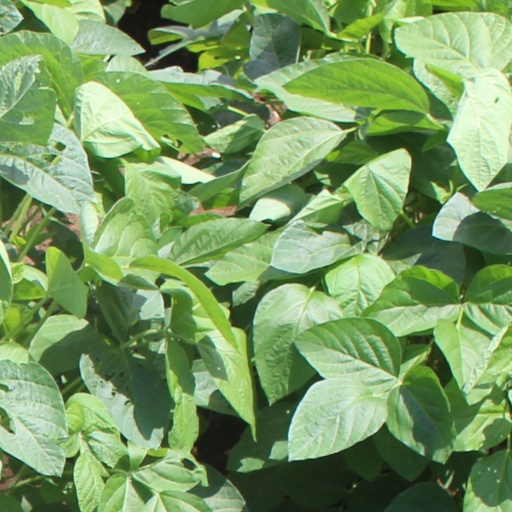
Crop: soybean